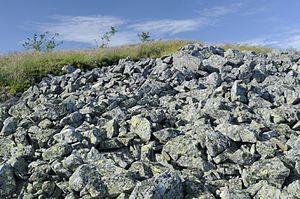
Vue d'un chirat
Roisey est une commune française située dans le département de la Loire en région Auvergne-Rhône-Alpes. La commune s'étage d'est en ouest de l'altitude 385 m vers la Tronchia sur le Piémont Rhodanien pour s’élever à 1 362 m au crêt de l'Oeillon en passant par le site des Trois Dents. Le territoire communal s'étend donc dans les reliefs collinaires et montagneux surplombant la rive droite du Rhône, au nord-ouest de la gorge de Malleval. Le nom de Roisey serait hérité de l'ancien français roisté, signifiant « escarpé ».